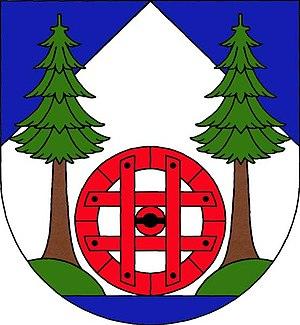
Albrechtice v Jizerských horách est une commune du district de Jablonec nad Nisou, dans la région de Liberec, en Tchéquie. Sa population s'élevait à 346 habitants en 2018.